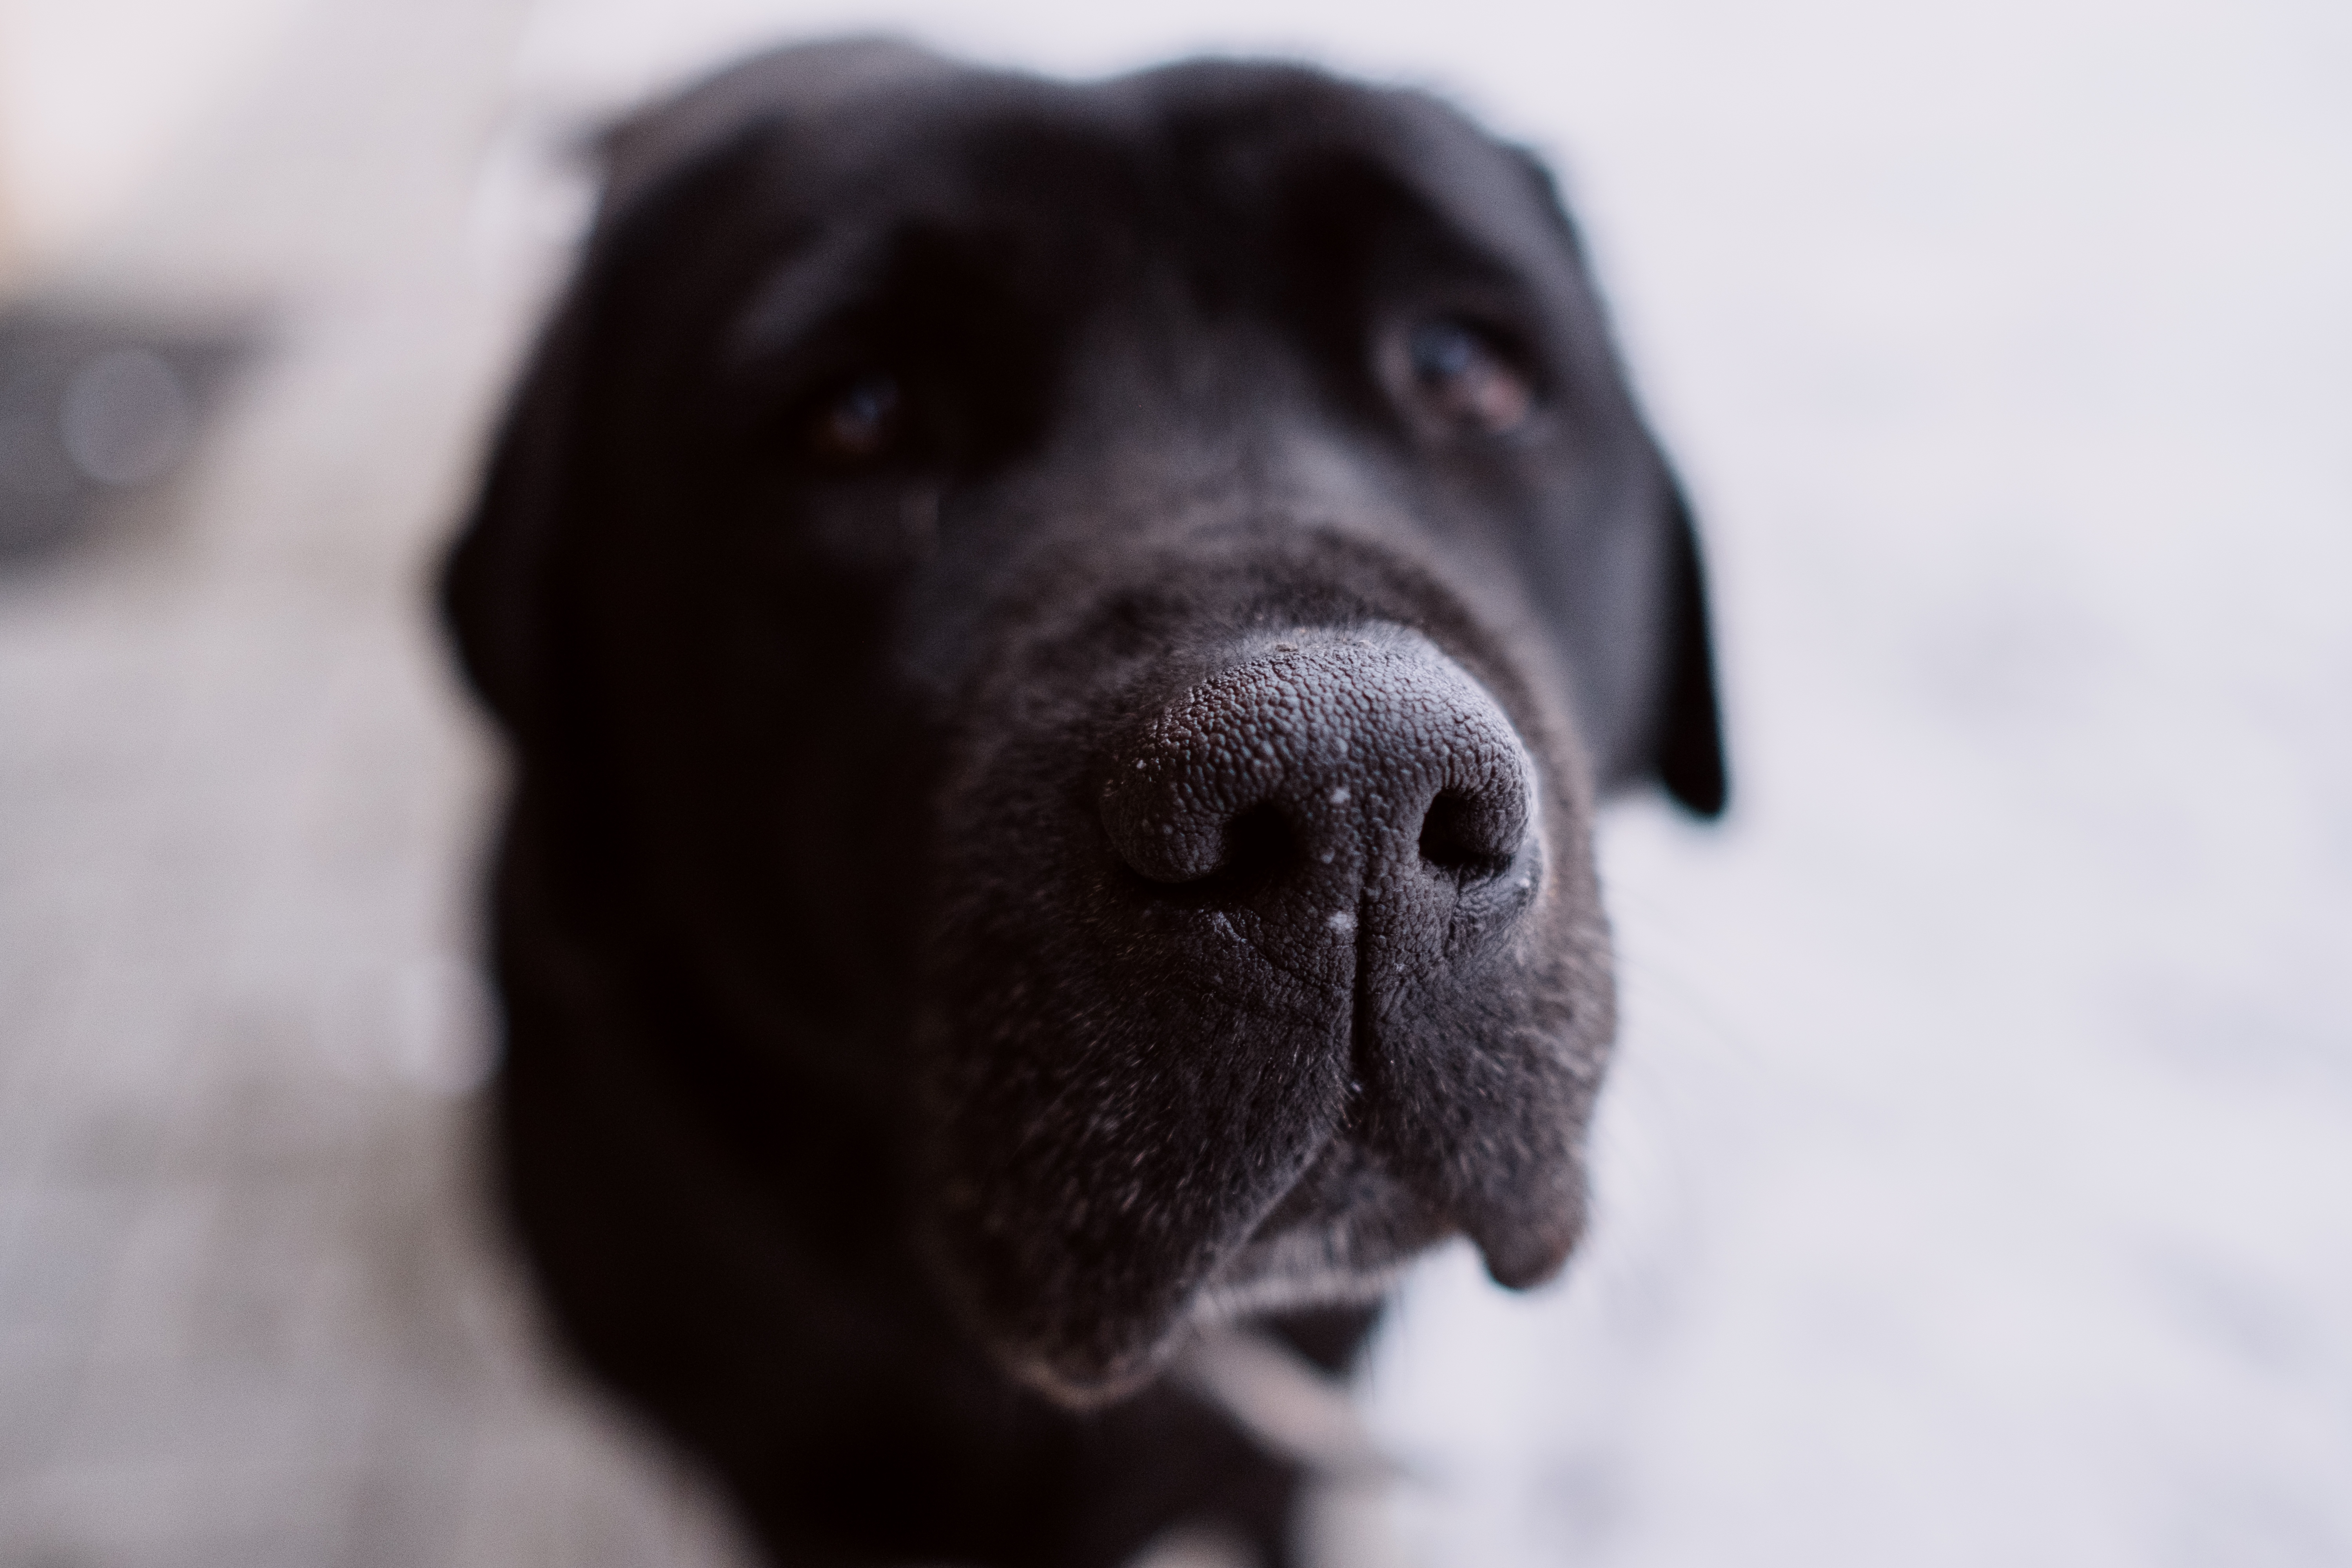
dog, mammal, vertebrate, dog breed, canidae, black, labrador retriever, snout, nose, carnivore, sporting group, close up, retriever, whiskers, Beagador, photography, guard dog, cane corso, black and white